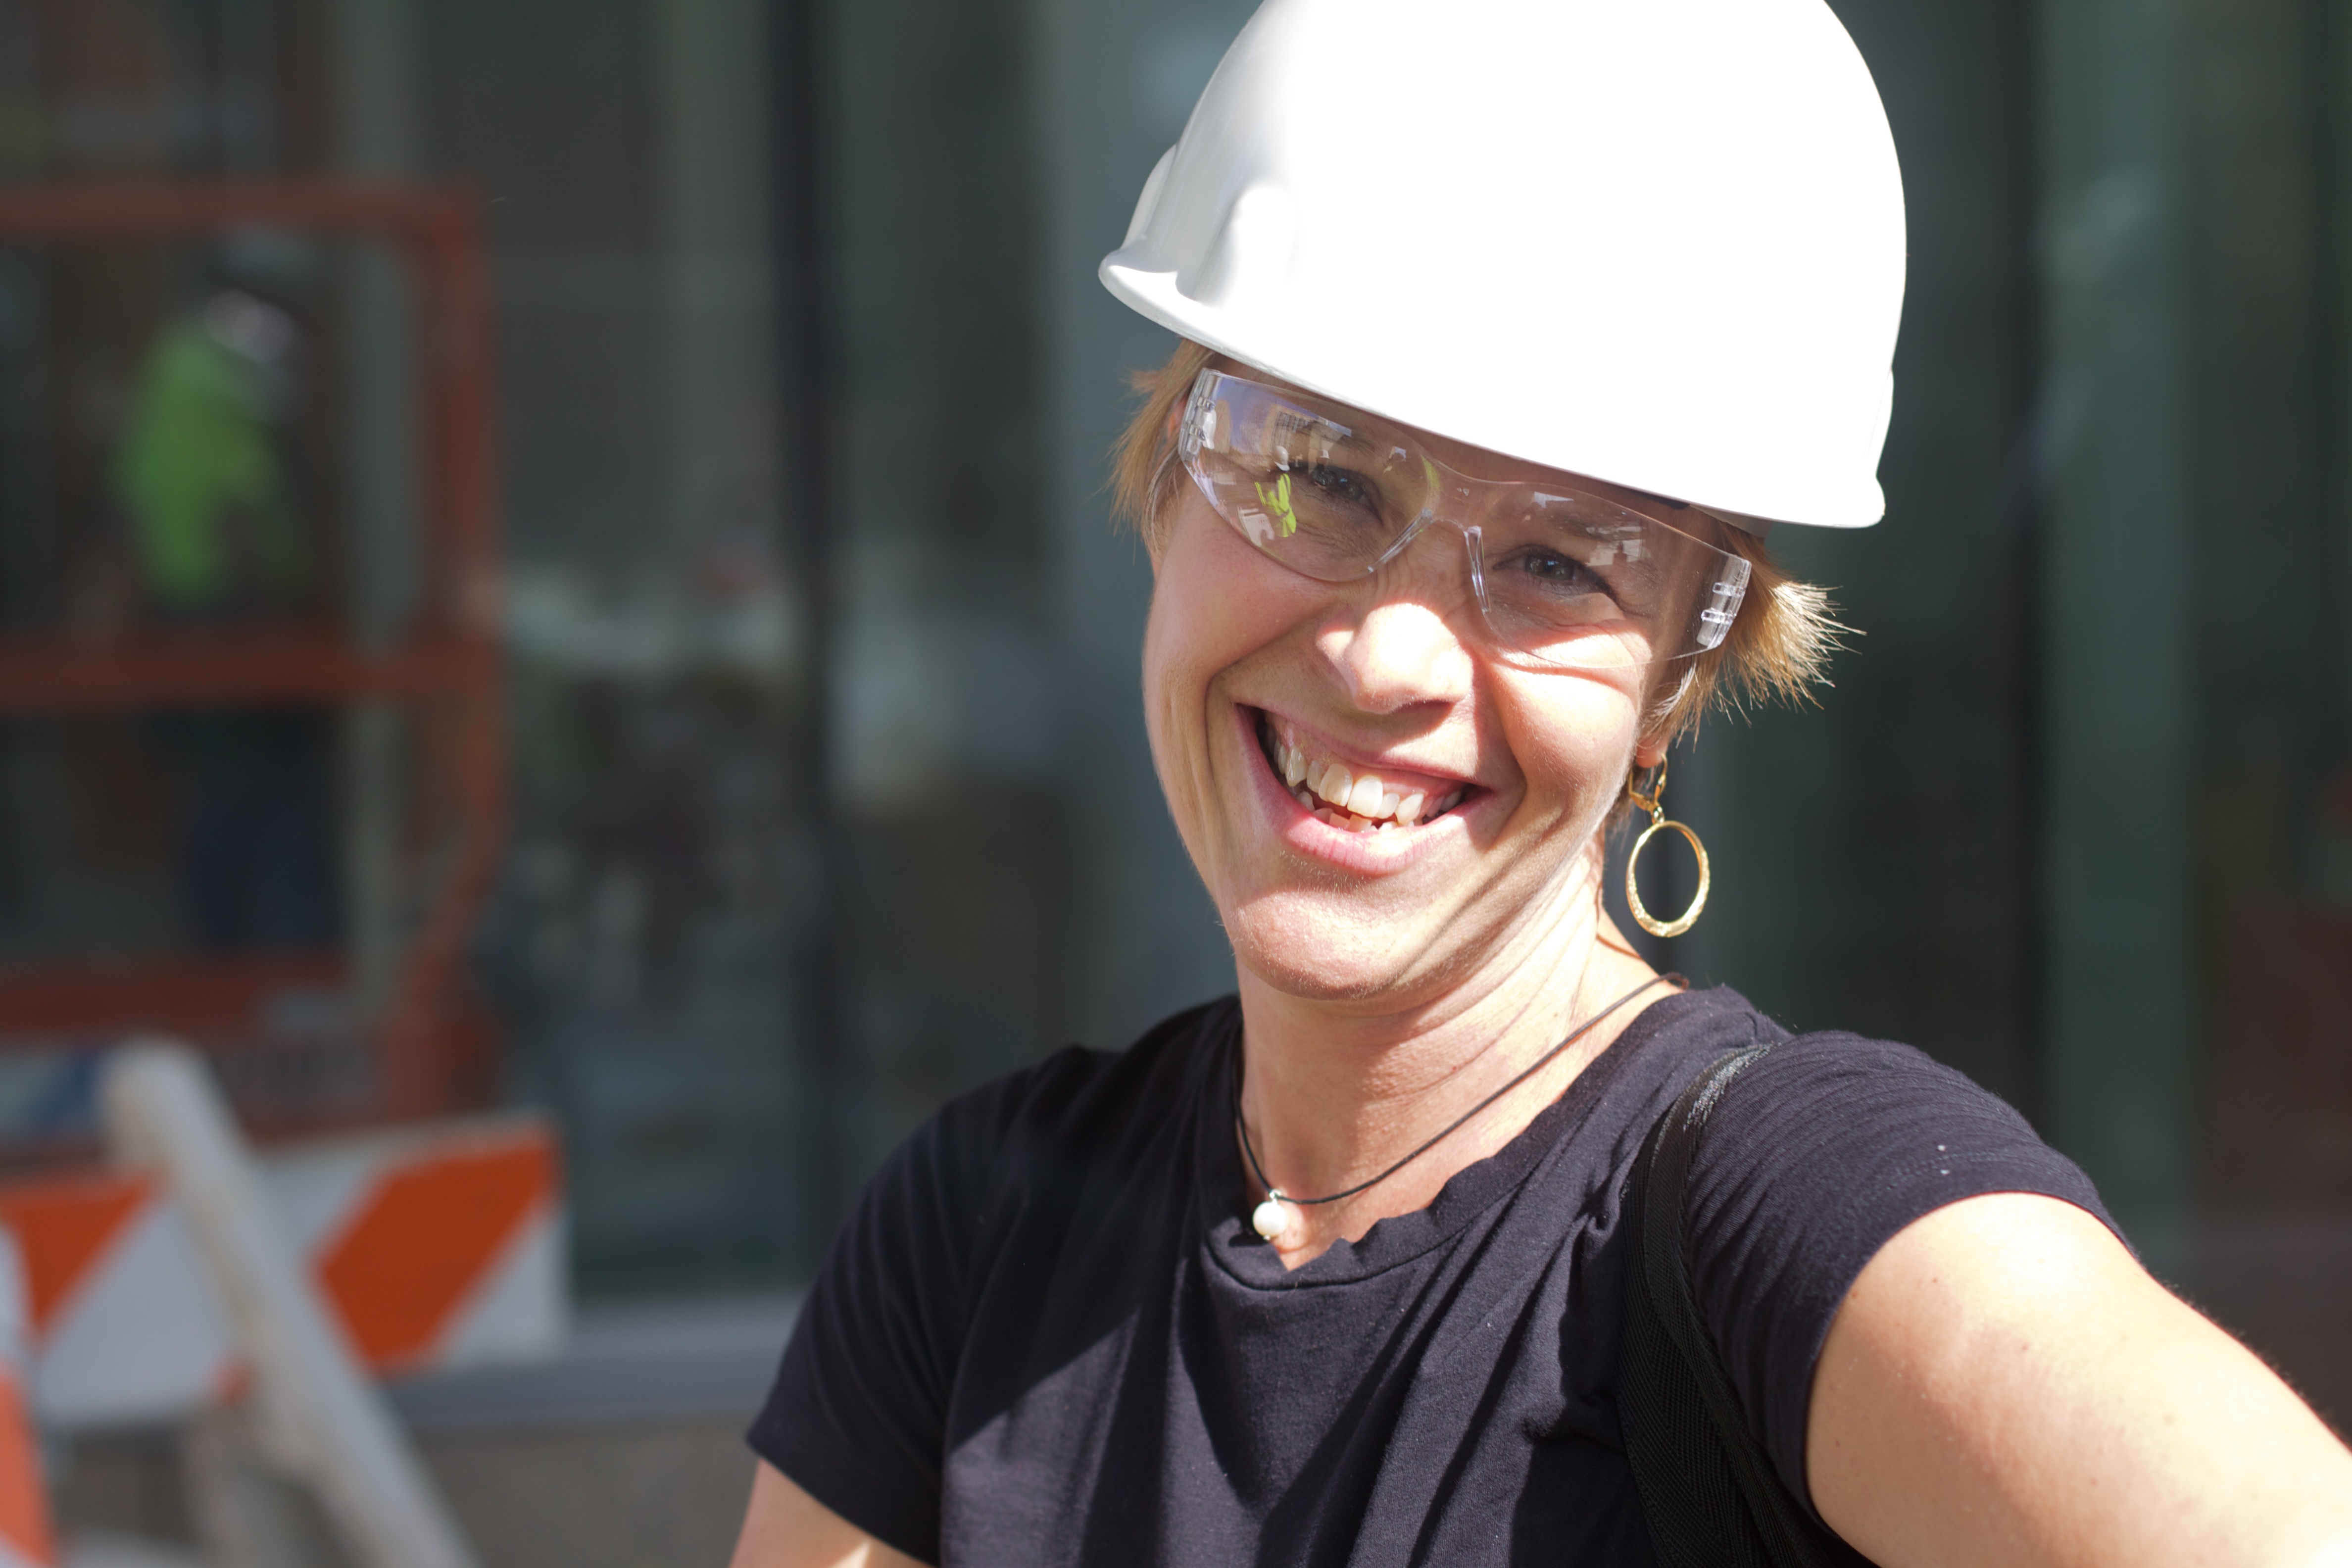
person, portrait, smile, sunglasses, glasses, nmc, nmcfriends, madison, nmc2011, vision care